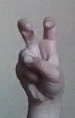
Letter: toot